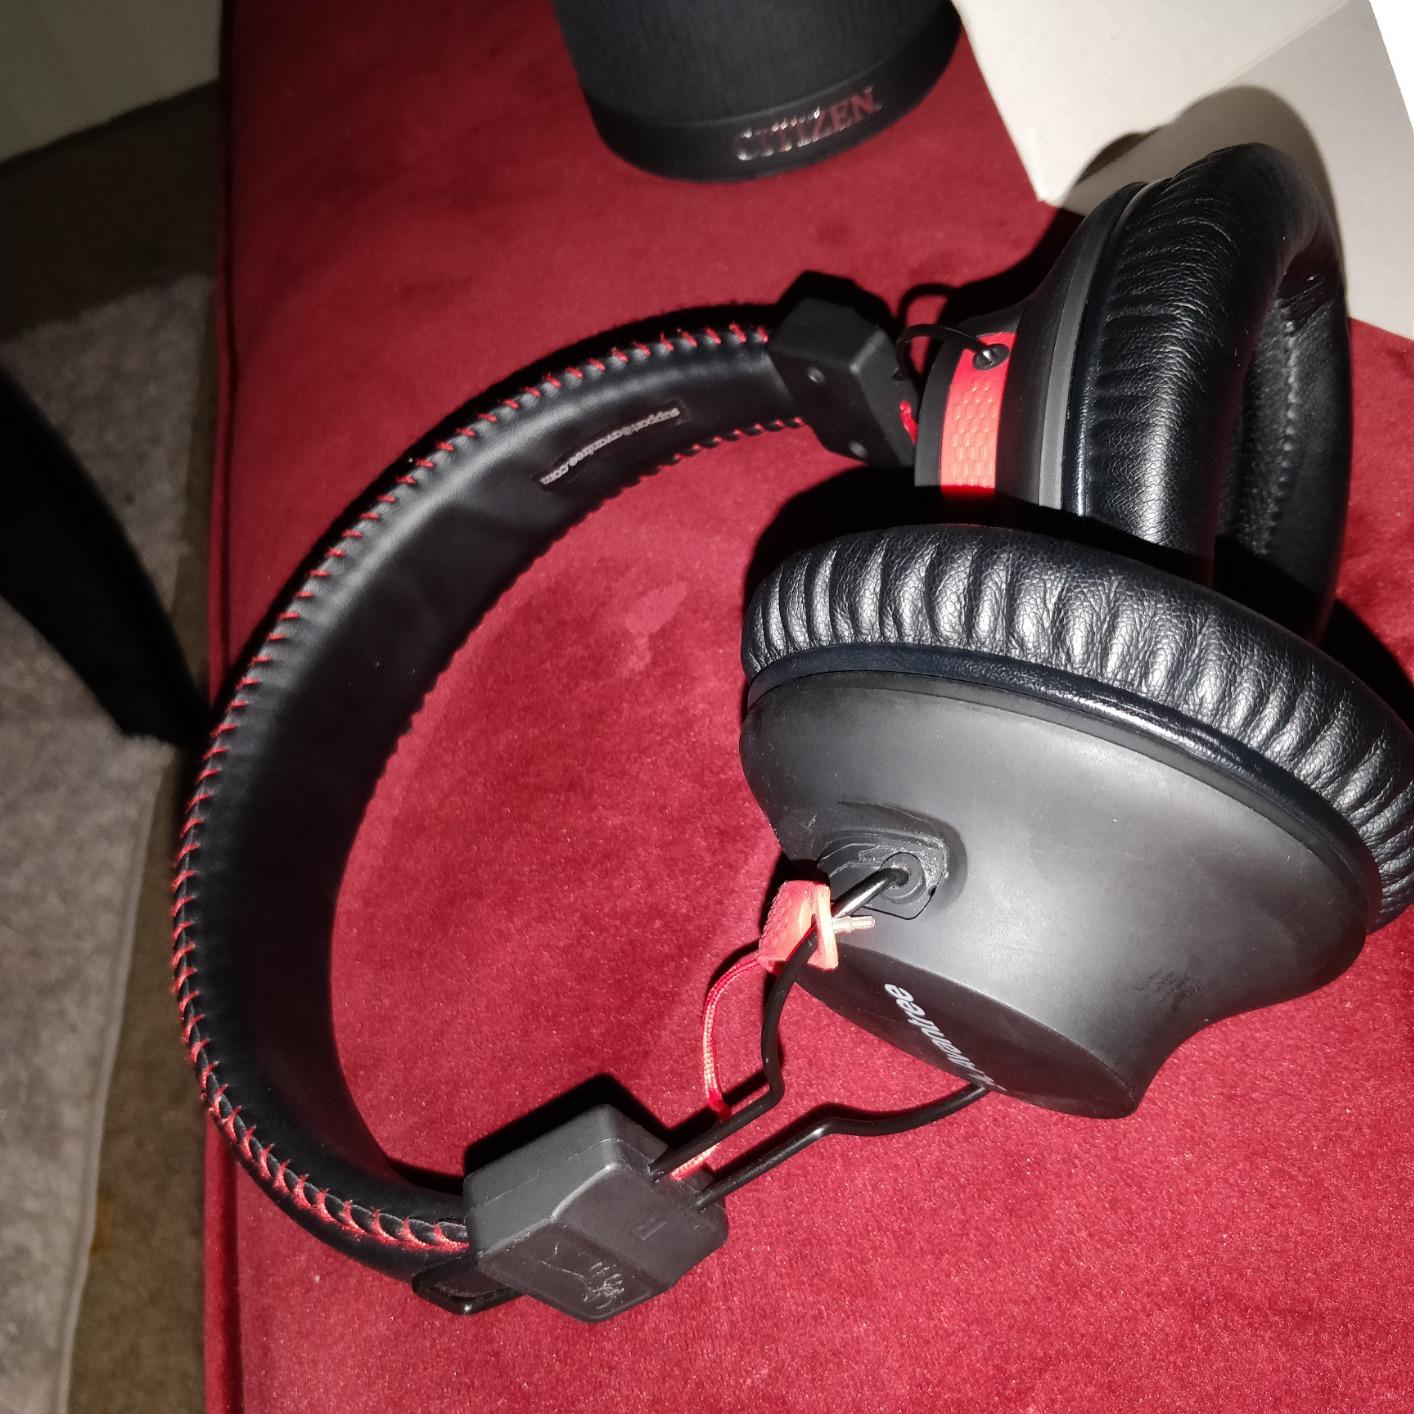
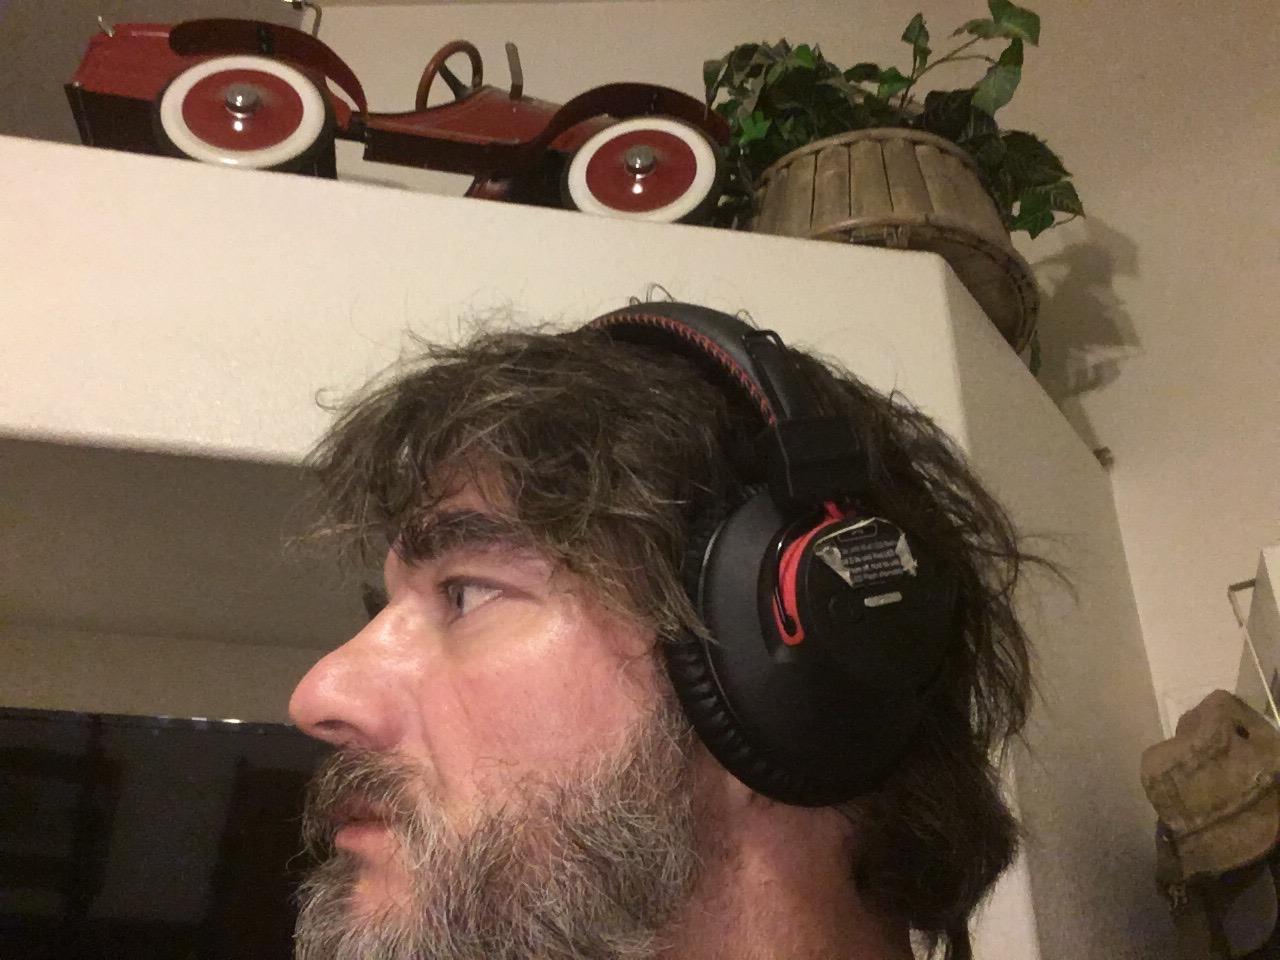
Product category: headphones
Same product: yes